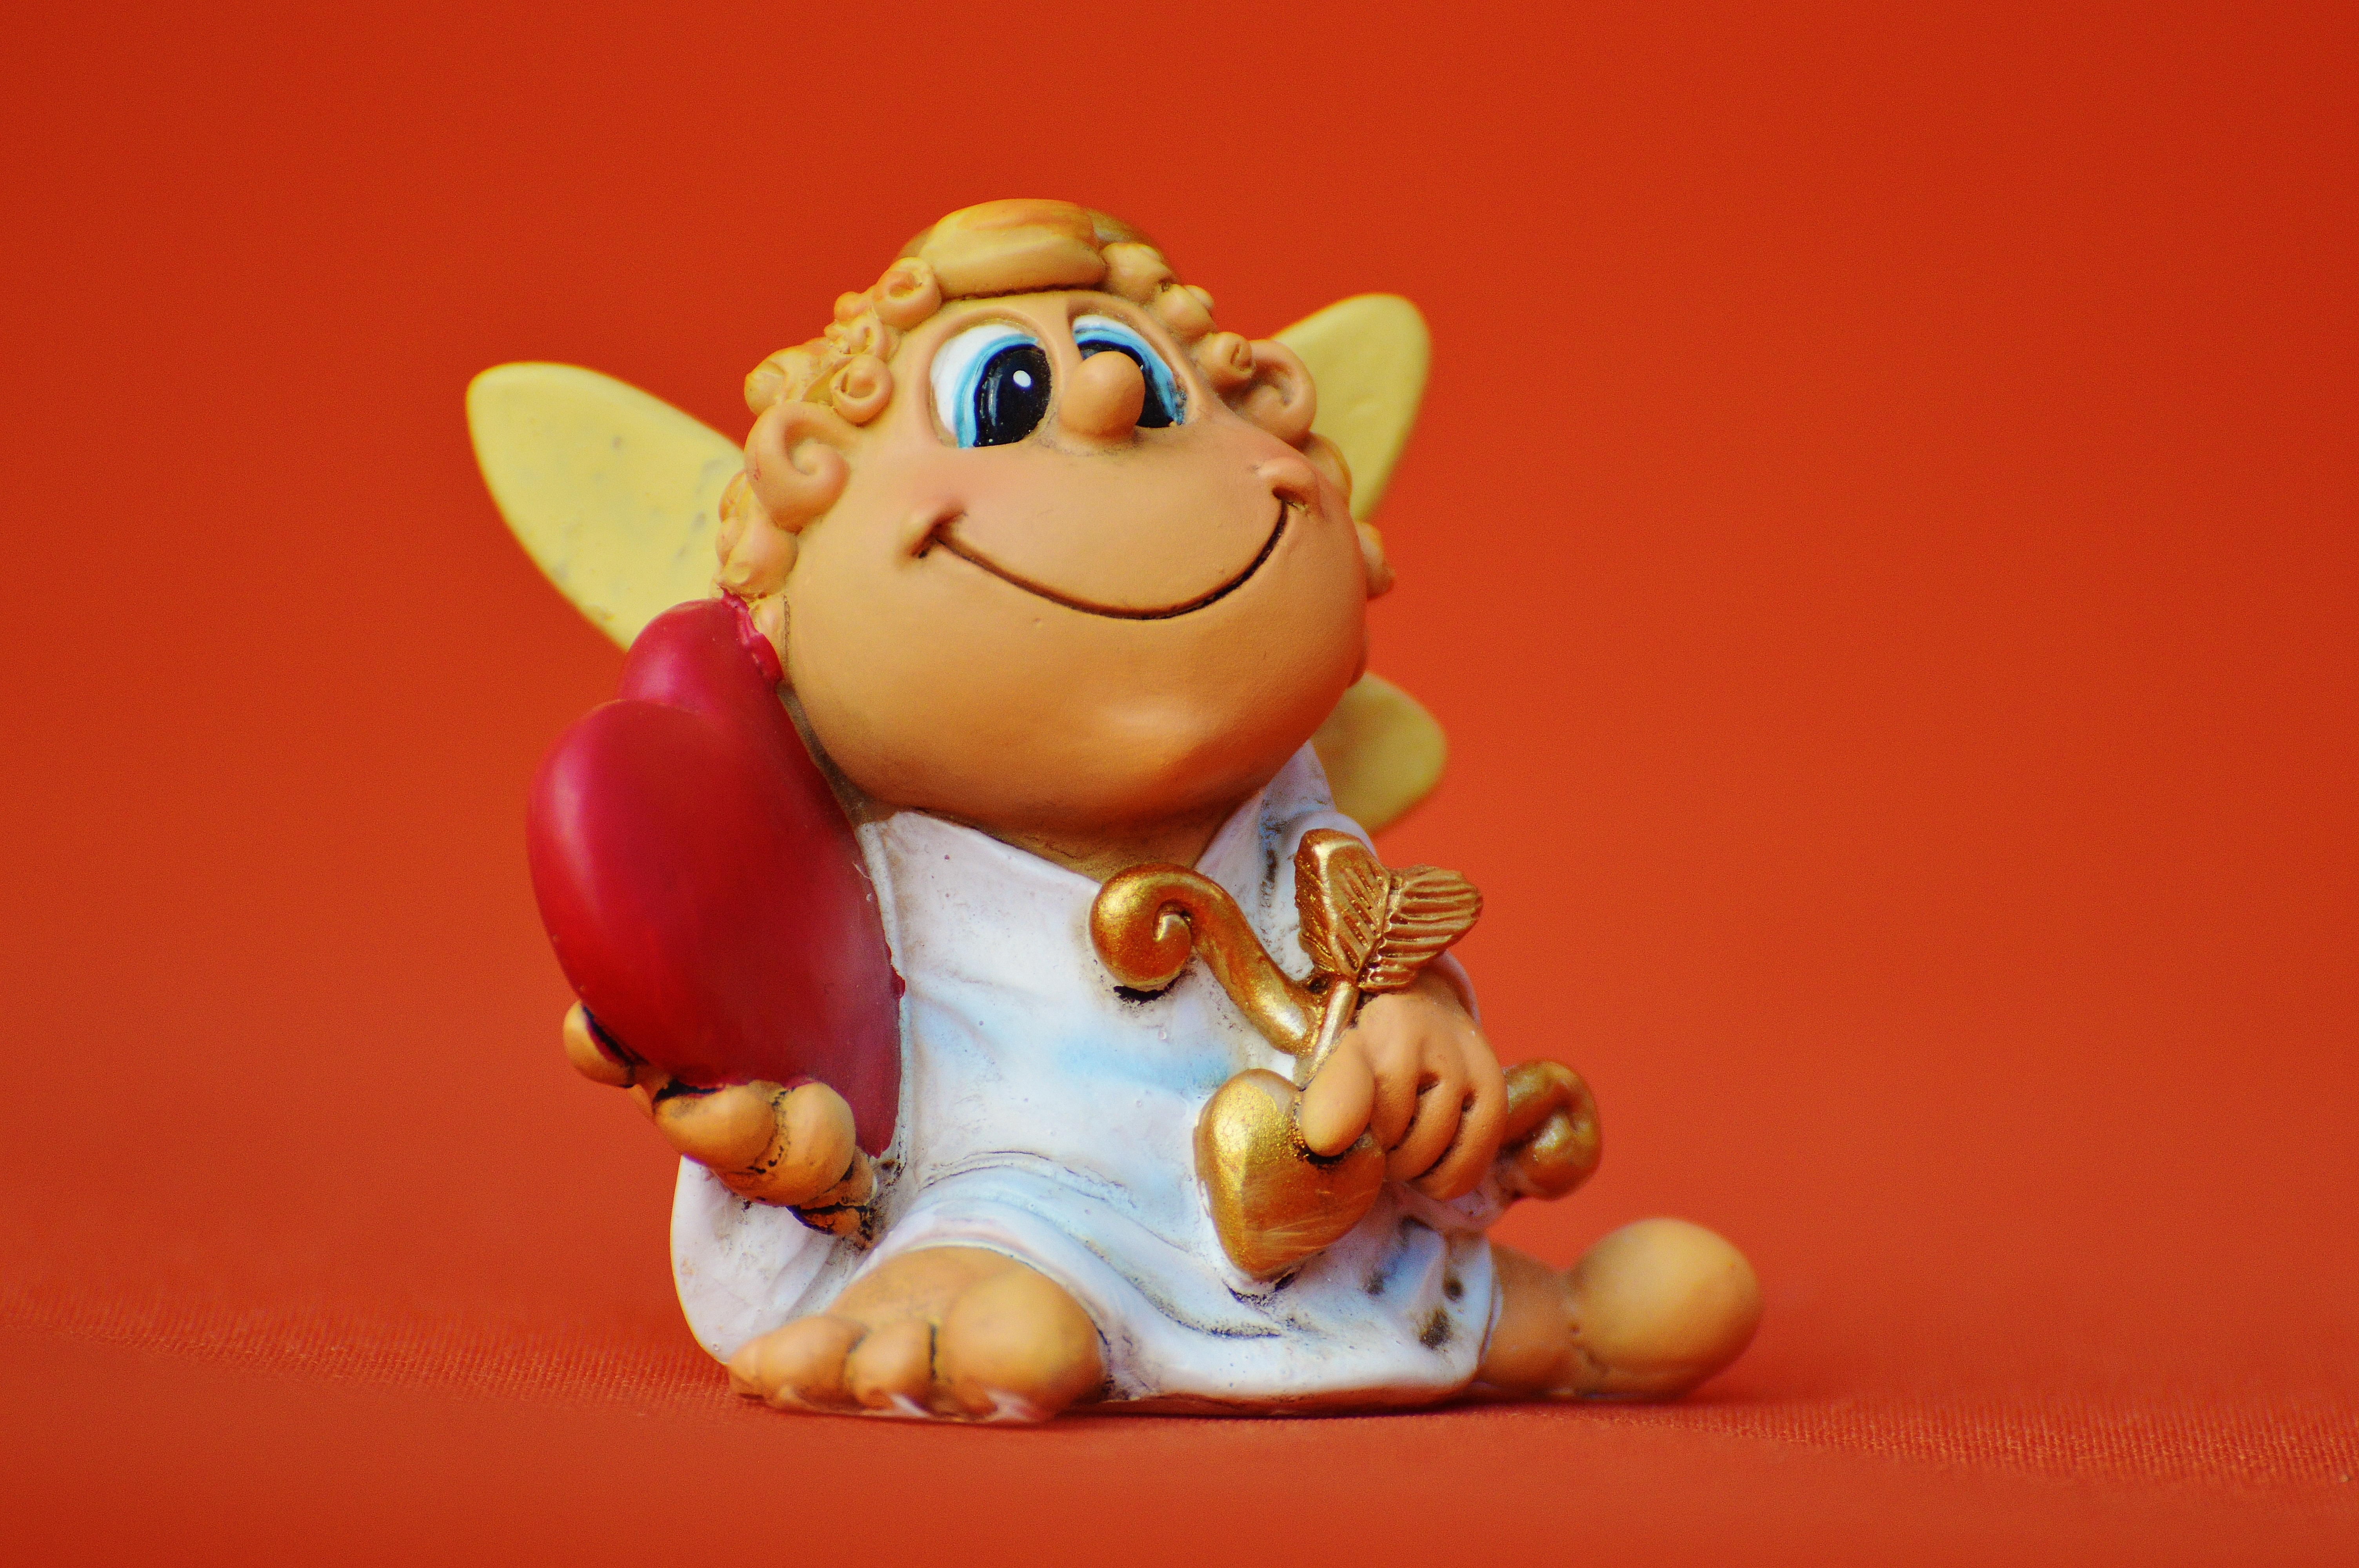
sweet, wave, cute, love, heart, food, toy, deco, cheerful, angel, figure, figurine, funny, little angel, valentine's day, guardian angel